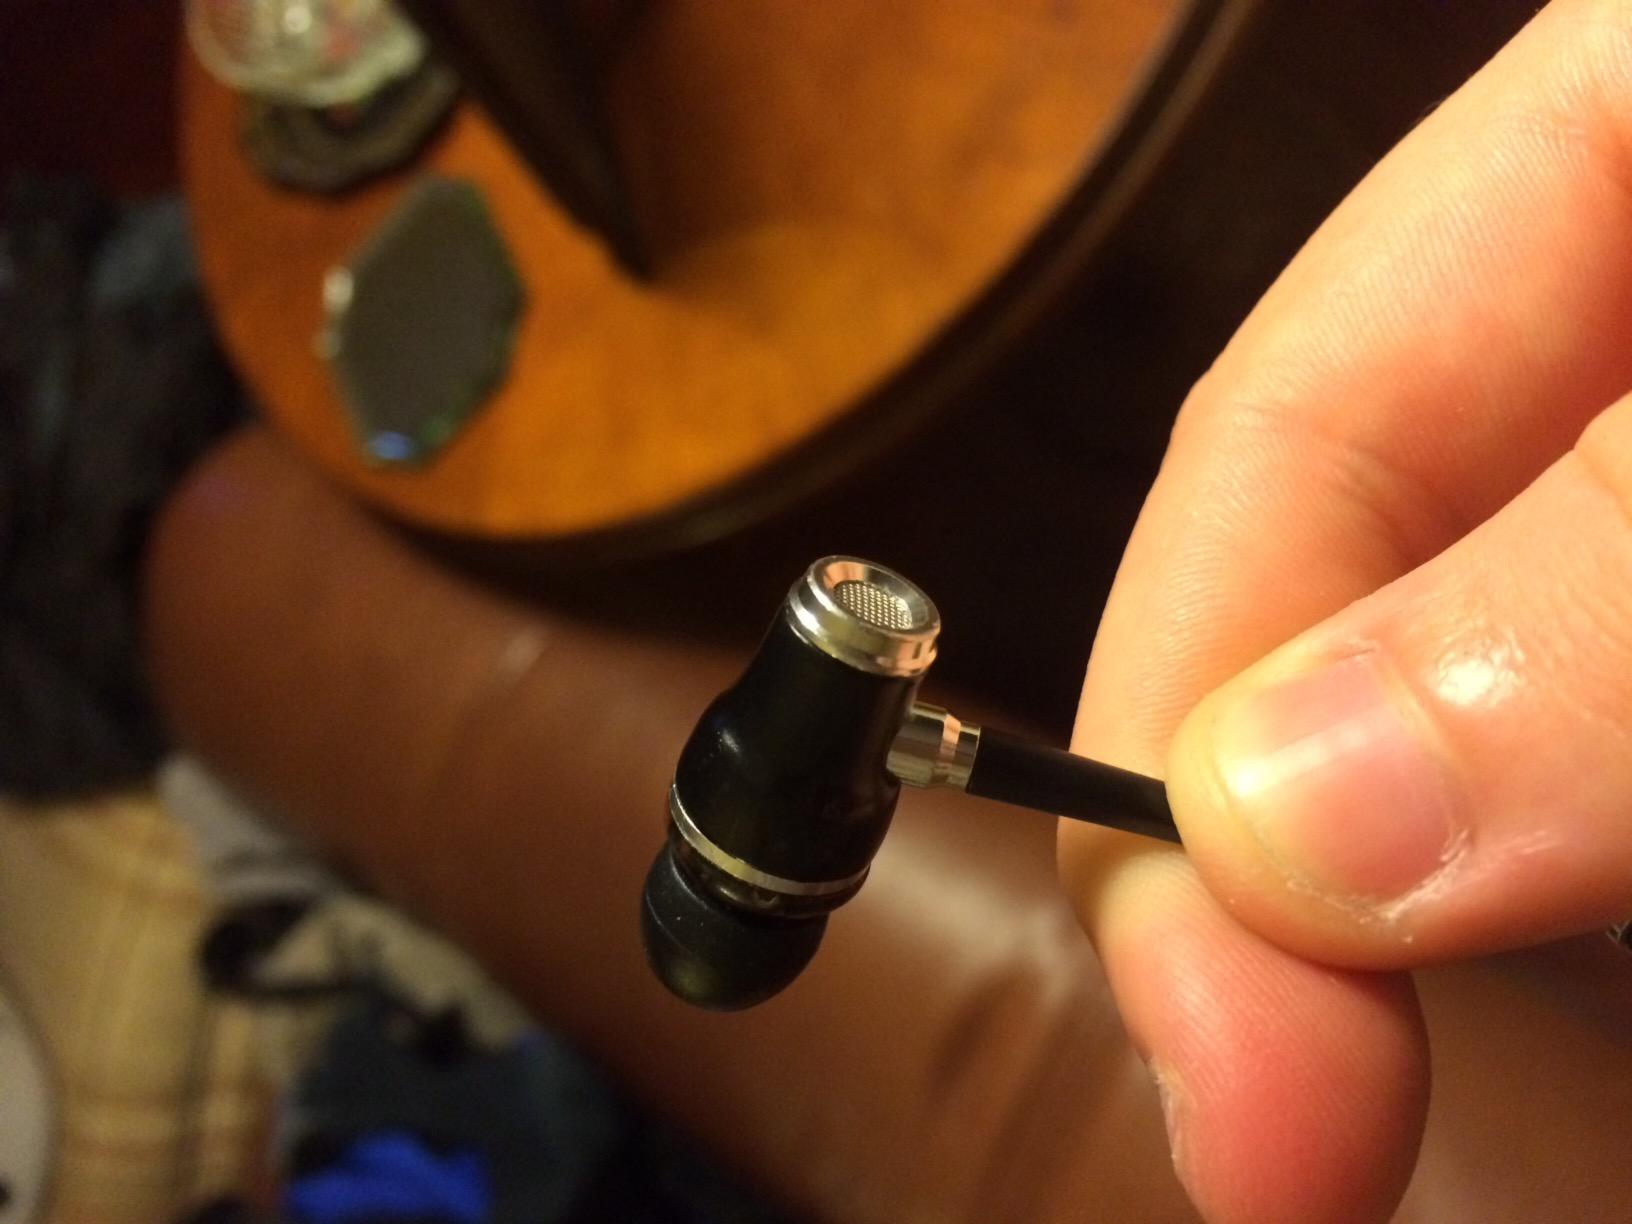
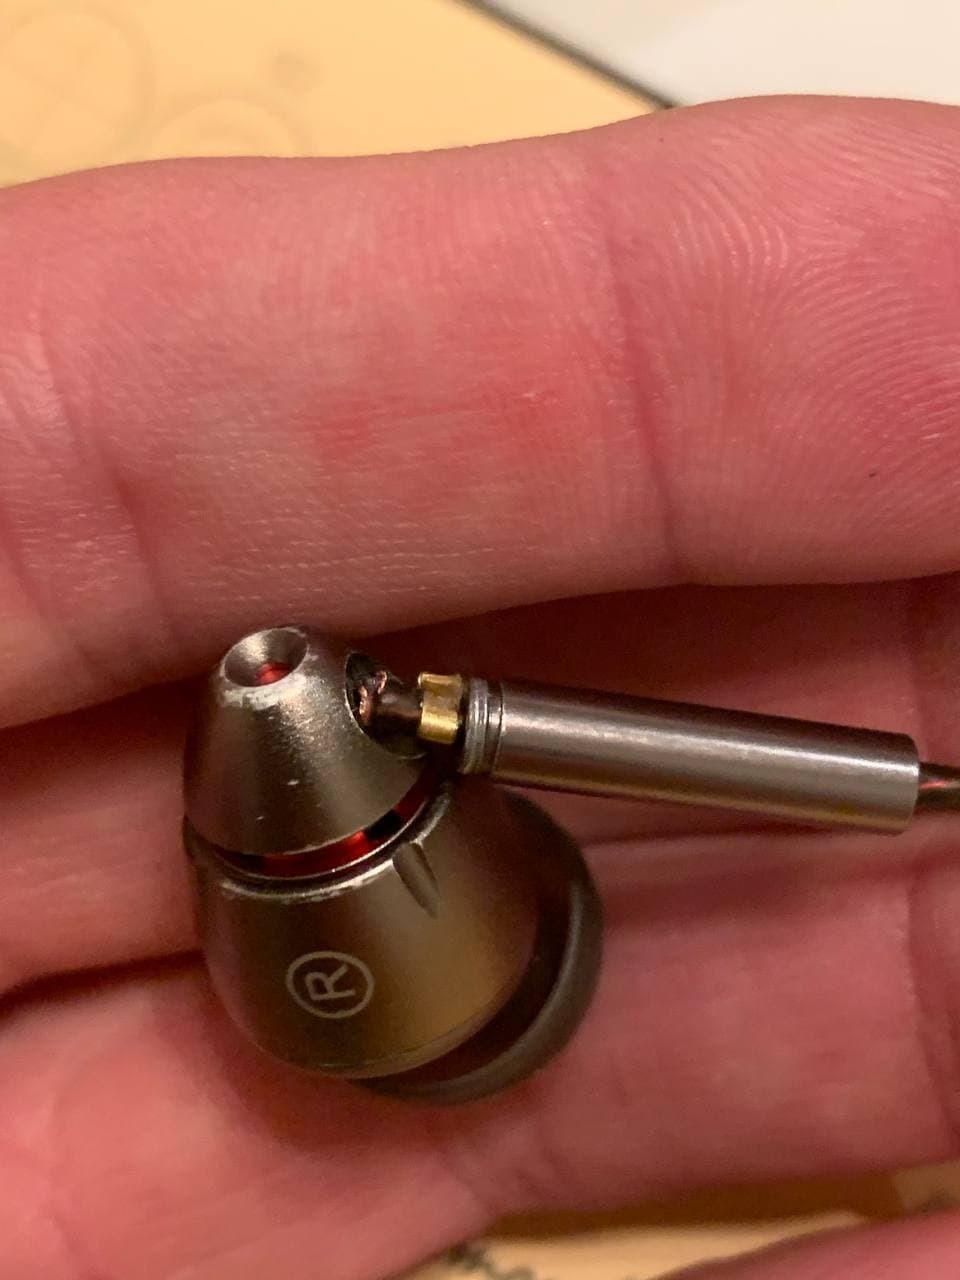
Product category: headphones
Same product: no